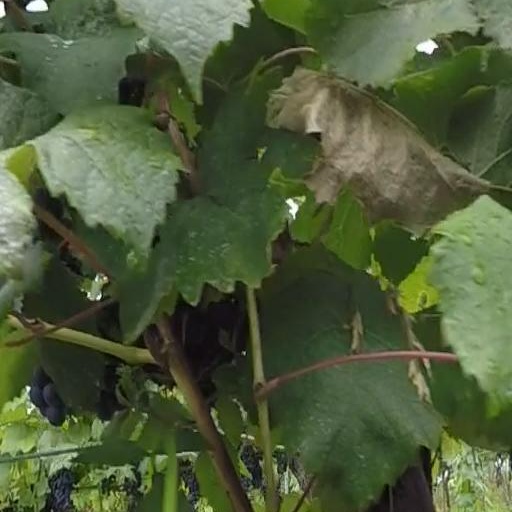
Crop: grape